Adelaide Metro

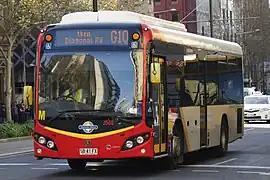
An Adelaide Metro Scania K280UB

The largest element of Adelaide's public transport system is a fleet of diesel and natural gas powered buses. The majority of services terminate in the Adelaide city centre, suburban railway stations or shopping centre interchanges. As contracts are revised for privatised bus operations, more cross suburban routes are added to the network. In the past, bus routes were largely focused on moving passengers from the suburbs to the CBD.